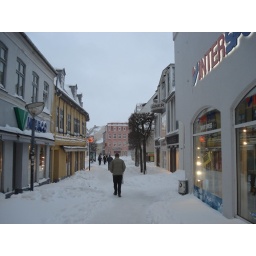
The shopping street in the center of my home town 2 minutes from my house...